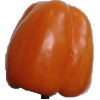
Label: Pepper Orange 1